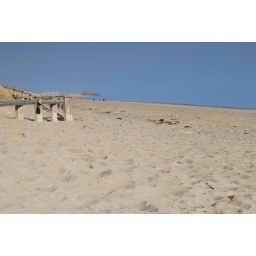
Pwllheli beach toward Gimblet rock in March 09!